William Lilly

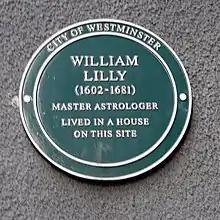
City of Westminster Green plaque, (given to "people of renown who have made lasting contributions to society") marking Lilly's London residence in the Strand.

After the Restoration he very quickly fell into disrepute. His sympathy with the parliament, which his predictions had generally shown, was not calculated to bring him into royal favour. He came under the lash of Samuel Butler, who, making allowance for some satiric exaggeration, has given in the character of "Hudibras"' Sidrophel a probably not very incorrect picture of the man; and, having by this time amassed a tolerable fortune, he bought a small estate at Hersham in Surrey, to which he retired, and where he diverted the exercise of his peculiar talents to the practice of medicine. He died in 1681. In 2003 a commemorative plaque was placed next to the disused Aldwych tube station on the Strand. Lilly lived in a house on the site from 1627 to 1665.